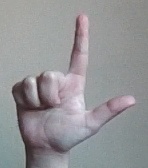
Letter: laam